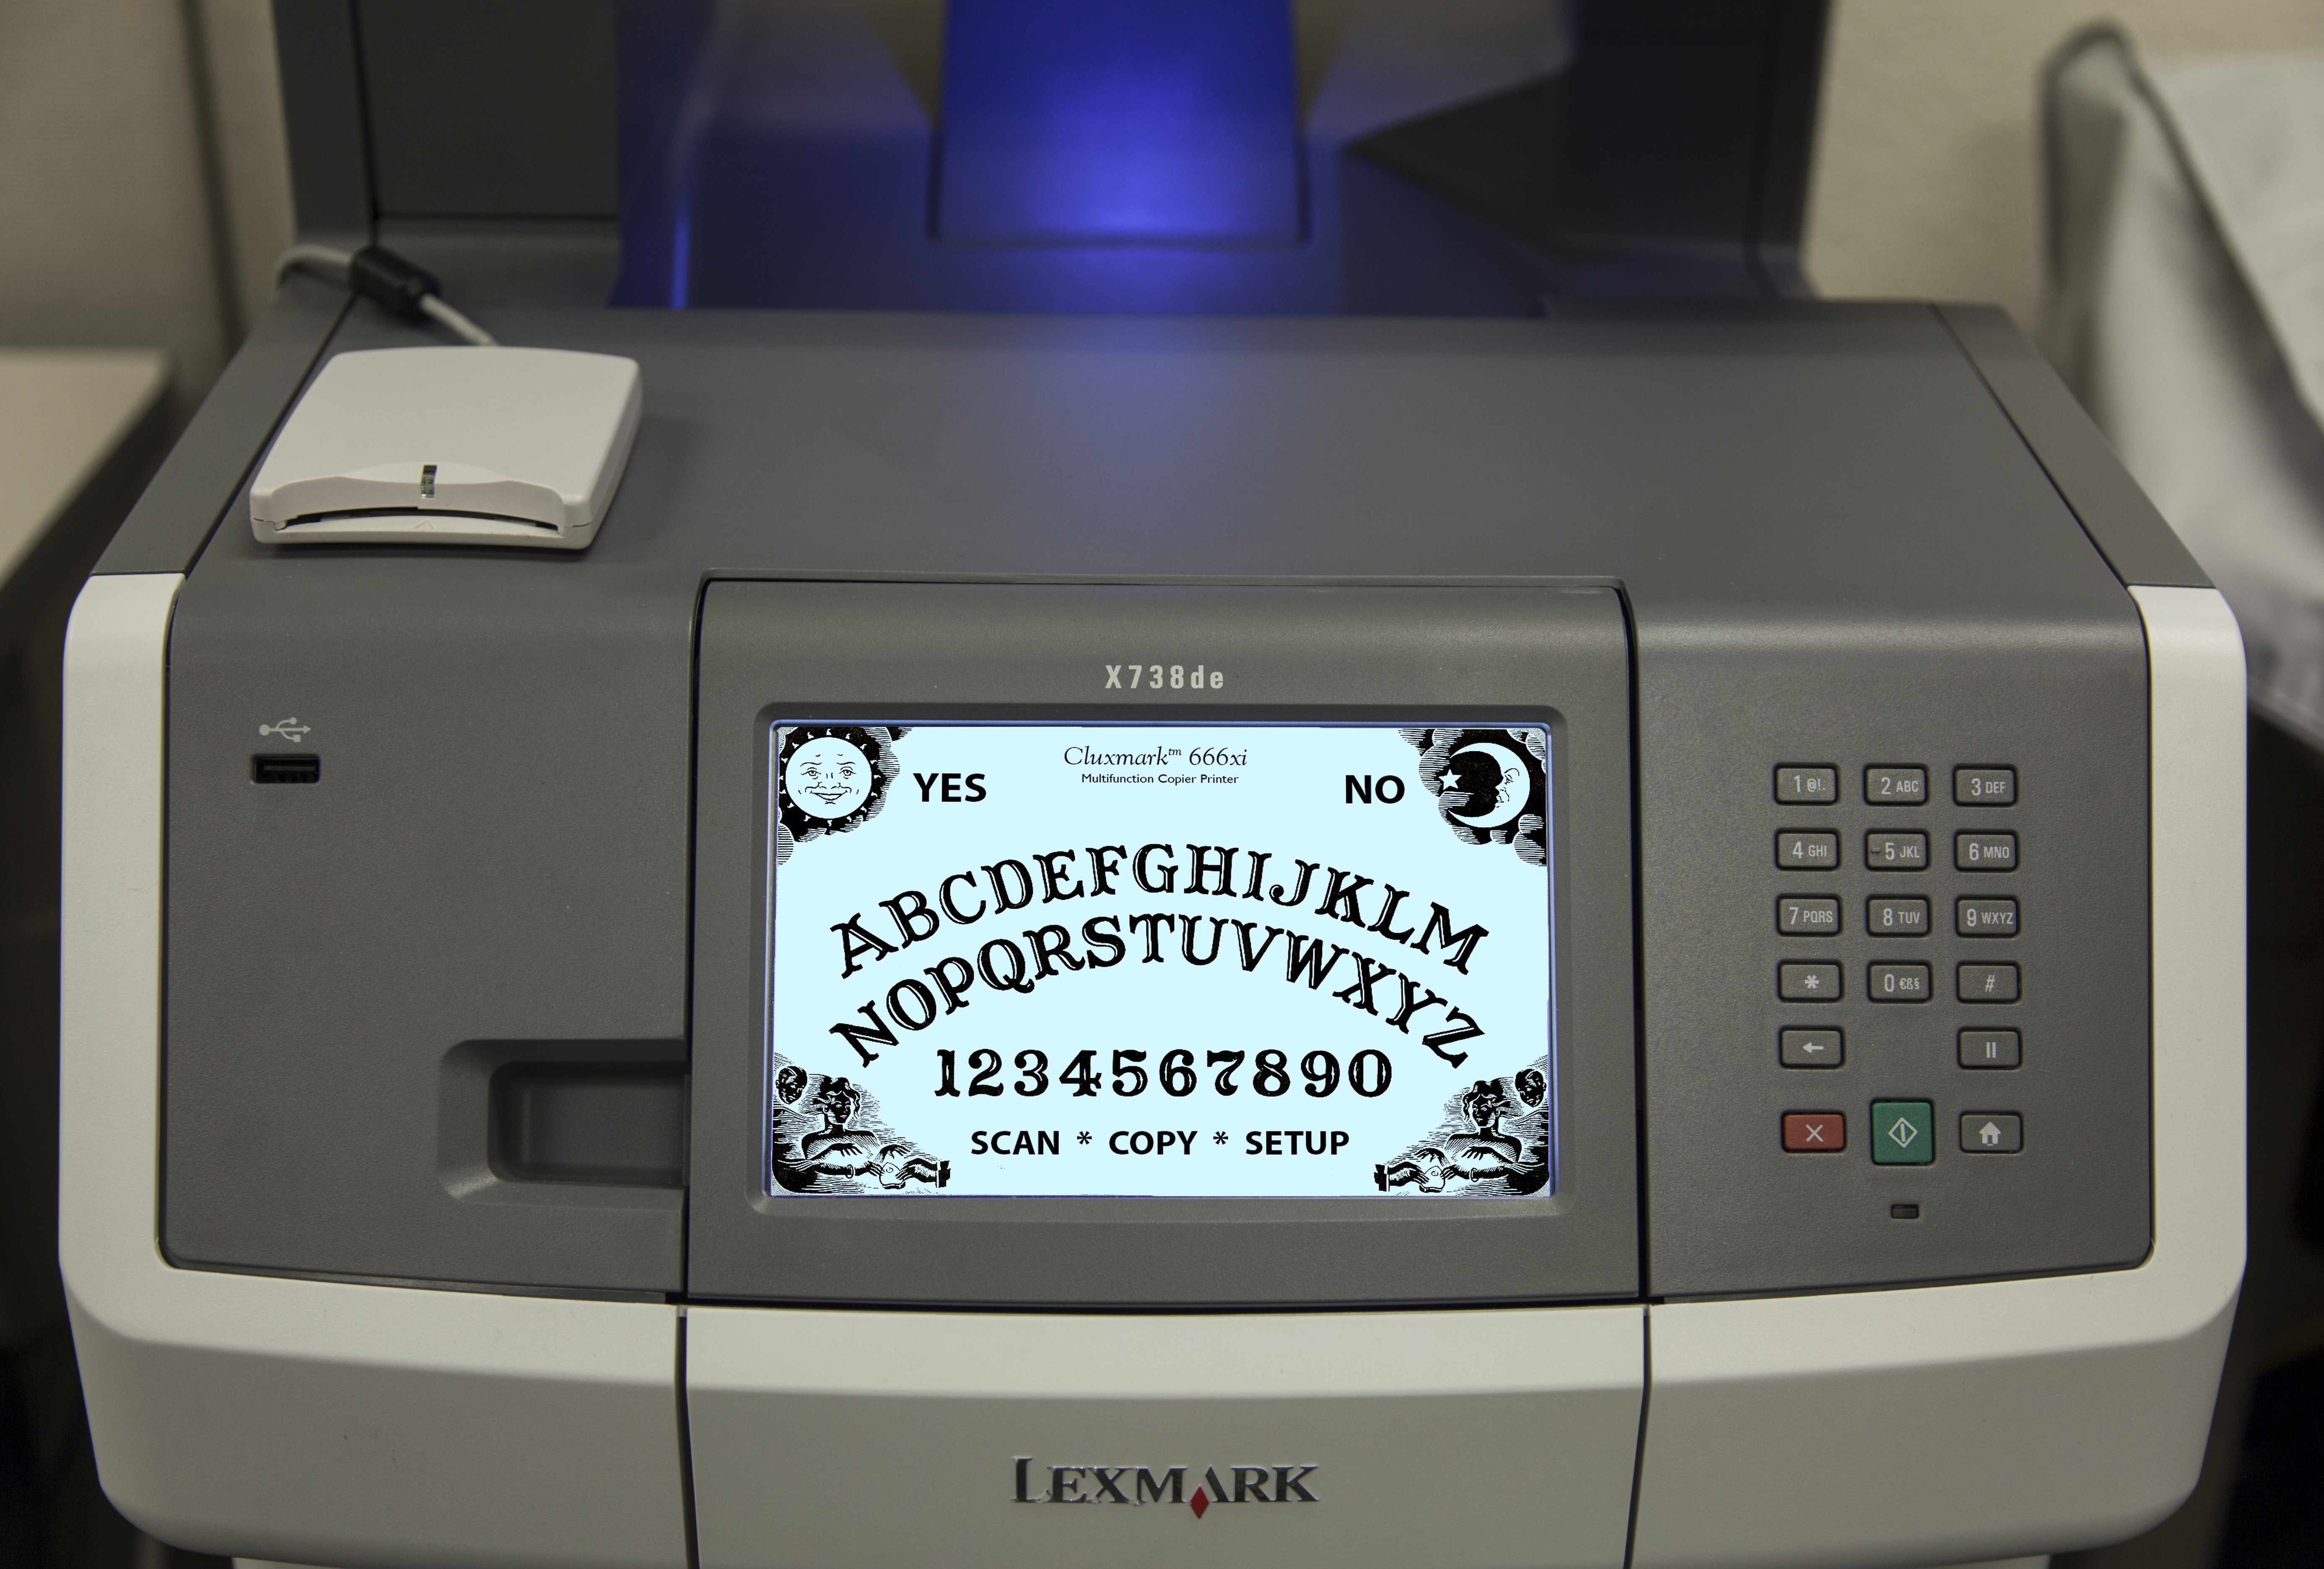
machine, laser, product, cash, printer, yes, evil, officespace, scanner, ouija, lexmark, posessed, malfuntion, networkprinter, multifinction, canmachinesbeevil, ouijabard, compact car